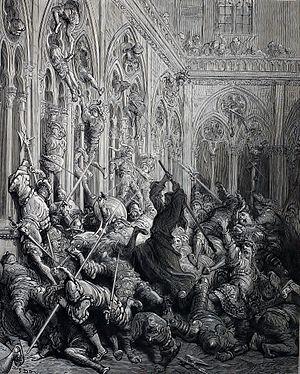
Frère Jean défend le clos de l'abbaye de Seuilly (anciennement Seuillé) contre l'armée picrocholine. Gravure extraite de l'édition de 1873 de Garnier Frères.
François Rabelais est un écrivain français humaniste de la Renaissance, né à la Devinière à Seuilly, près de Chinon.